LB&SCR A1 class

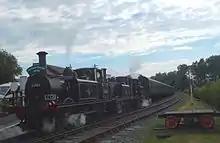
British Railways Class A1X Terrier No. 32662, No. 32678 and No. 32670 triple head a passenger train at Bodiam on the Kent and East Sussex Railway.

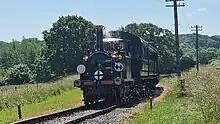
No. 72 Fenchurch approaching Wootton, Isle of Wight on 24th June 2023

Ten members of the class have been preserved, chiefly in the South of England. The engines are listed in order of their LB&SCR identity; the identity in bold is their current running identity as of September 2022.